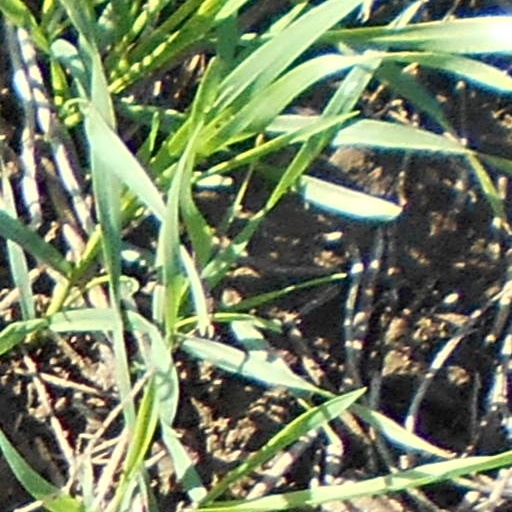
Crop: wheat